Saat Lakh

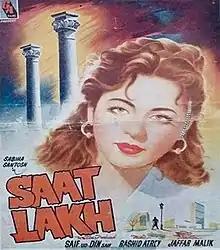

Saat Lakh is 1957 Pakistani Urdu film directed by Jaffer Malik and produced by Saifuddin Saif. It stars Sabiha Khanum and Santosh Kumar in the lead with supporting role by Nayyar Sultana and guest appearance by Neelo. The film is primarily known for its blockbuster music composed by Rashid Attre.